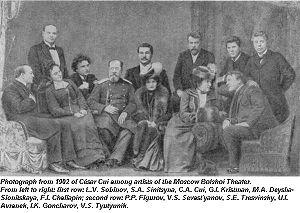
Le théâtre Bolchoï est une scène prestigieuse de Moscou, en Russie. Situé non loin du Kremlin, des pièces de théâtre, des opéras et des ballets y sont représentés. Le théâtre peut accueillir jusqu'à 1800 personnes.